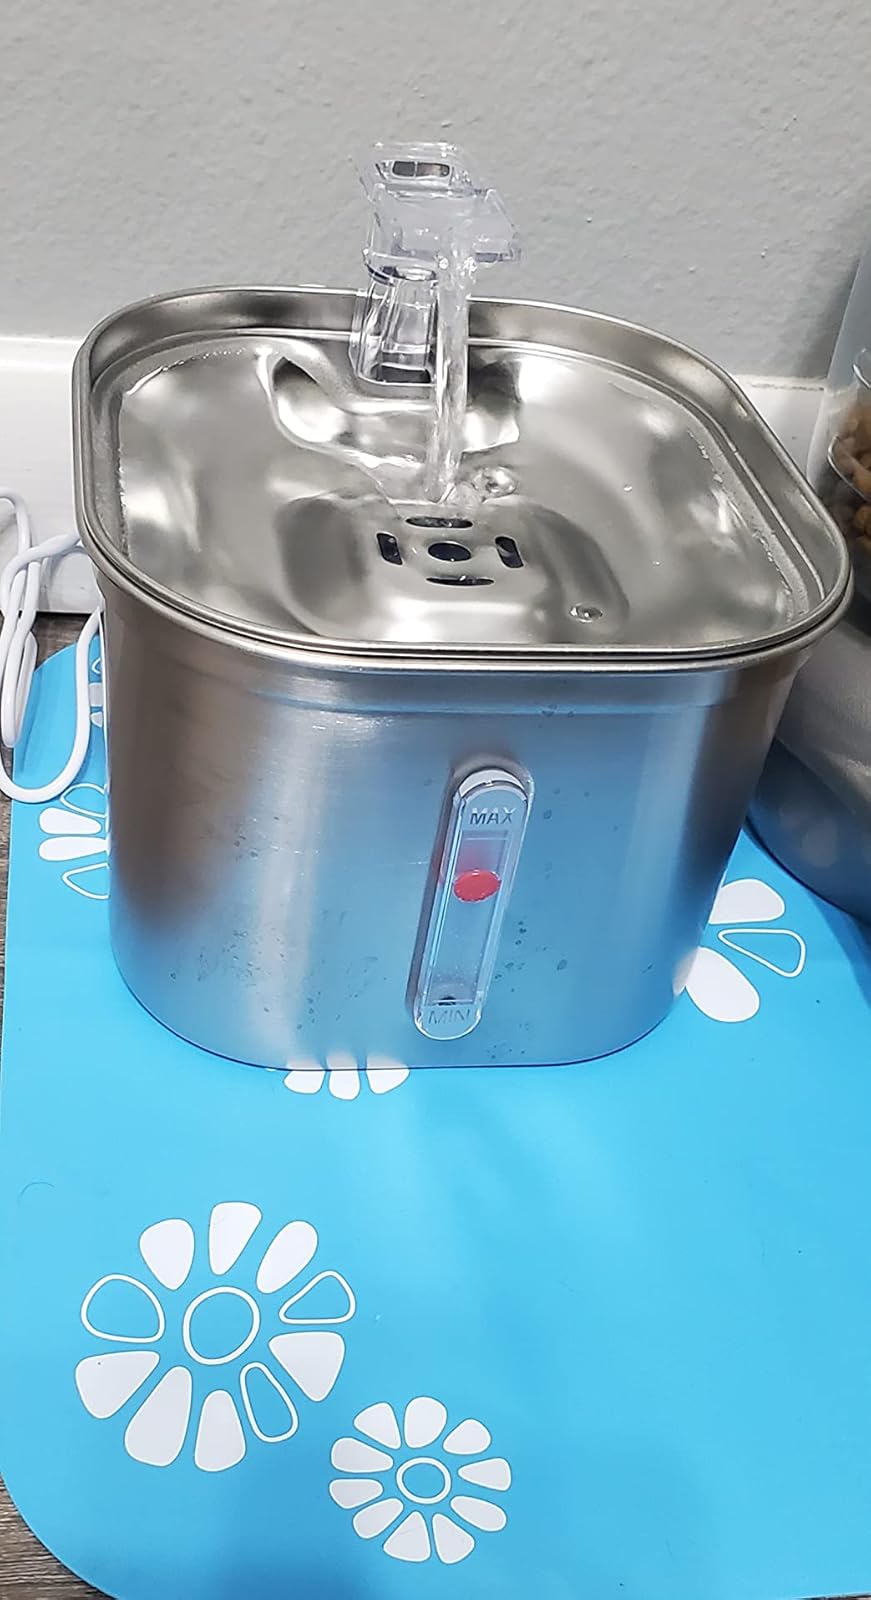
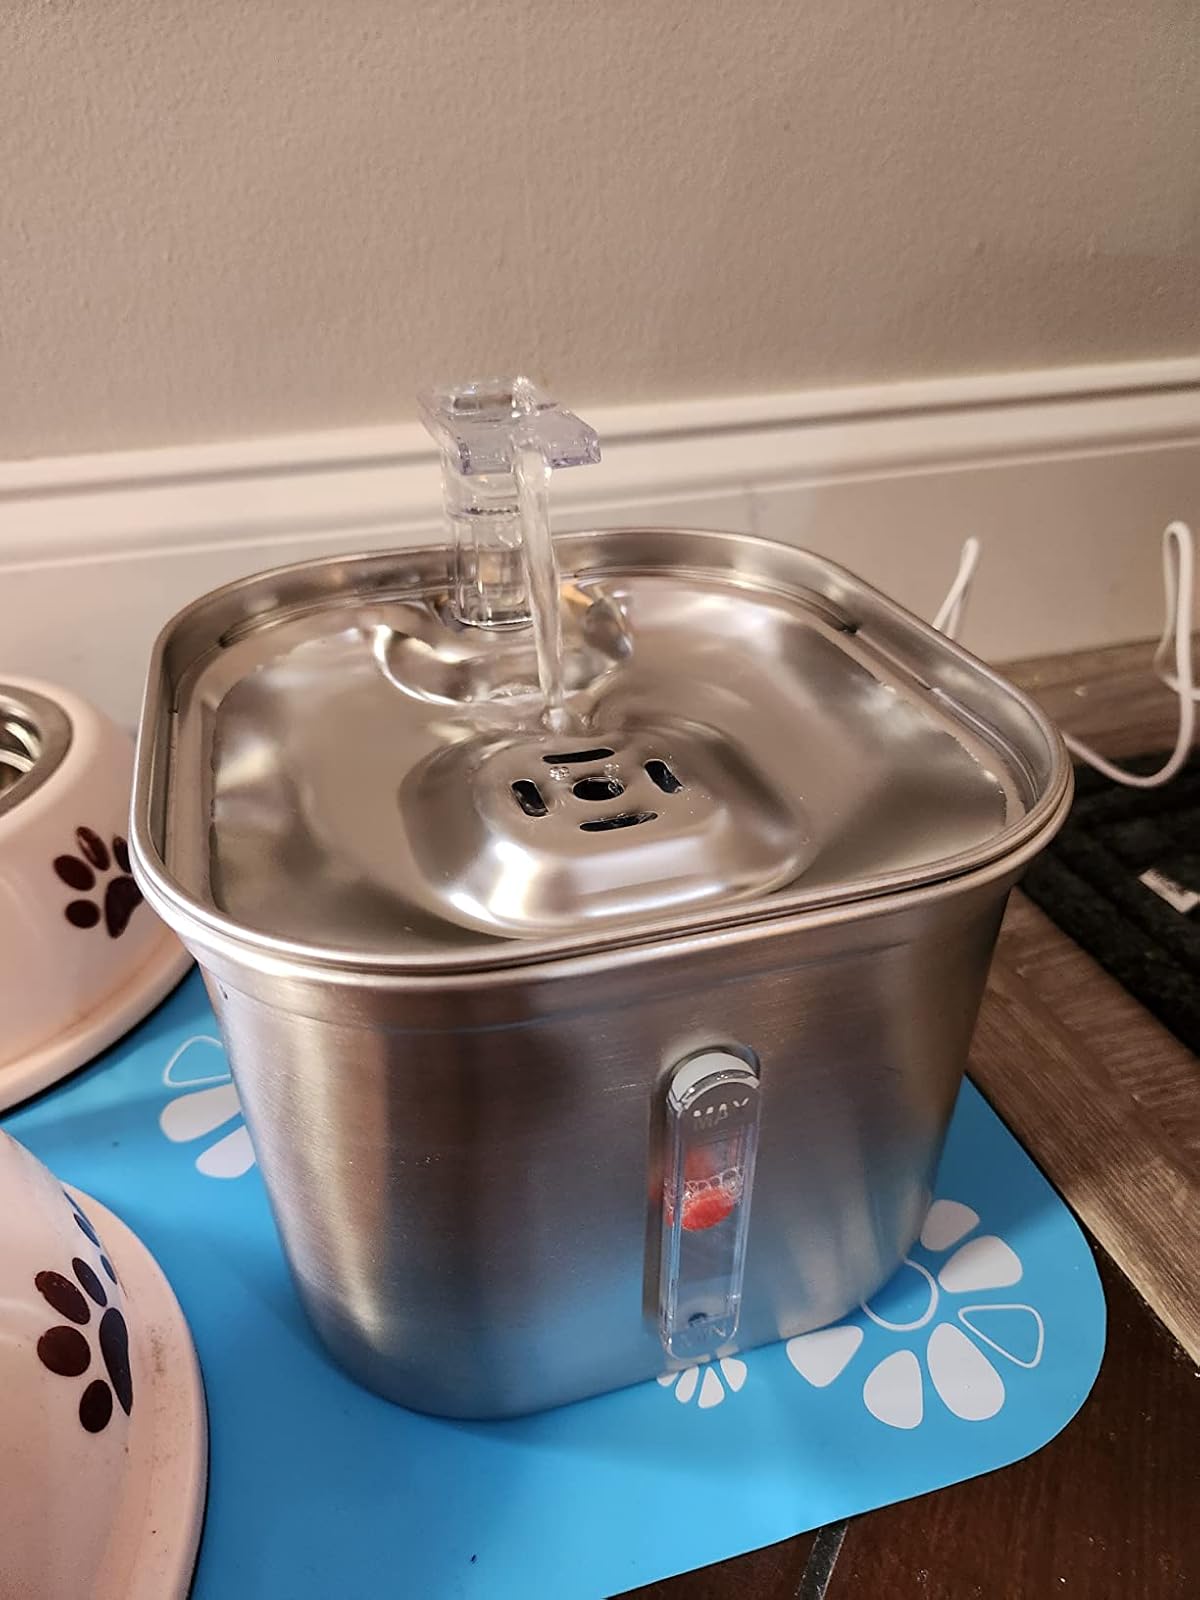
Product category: items_bowl
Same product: yes